Fiat Palio

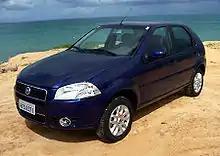
2007 Fiat Palio

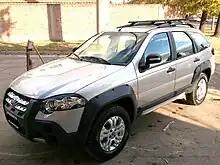
2010 Fiat Palio Adventure

The last Palio facelift was launched in 2007, in Natal, Brazil. The design of the body was inspired by the new version of the Grande Punto, which was launched in Brazil in the first quarter of 2008.